Nationalisation of Northern Rock

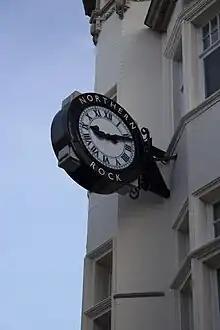
The clock outside this branch, on Northumberland Street, Newcastle upon Tyne, is emblazoned with the bank's name and has become a popular image in print and television coverage of the Northern Rock crisis.

At the time of its nationalisation, Northern Rock was developing two new offices. At its headquarters at the Regent Centre complex in Gosforth, Newcastle upon Tyne the bank was midway through construction of a 10-storey tower that would provide a focus for the whole site. As the redundancy programme has made the new space surplus to capacity, the bank sought to sell or lease the tower building to a third party. The bank also developed a site at Rainton Bridge, which was also surplus to capacity, and it sold the site to npower.